2019 Junior World Artistic Gymnastics Championships

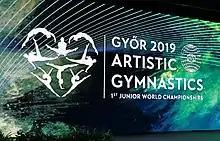
Presentation of the logo of the 2019 Junior World Artistic Gymnastics Championships during the Opening ceremony

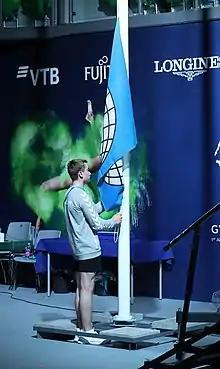
A Hungarian gymnast takes the flag of the International Gymnastics Federation down during the Closing ceremony of the event

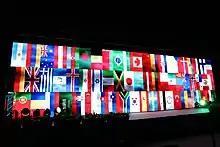
Presentation of flags of participating countries at the 2019 Junior World Artistic Gymnastics Championships

Countries that qualified athletes to the 2018 Youth Olympic Games were eligible to send a full team, other countries had to apply for a wild card. The following countries qualified a team: